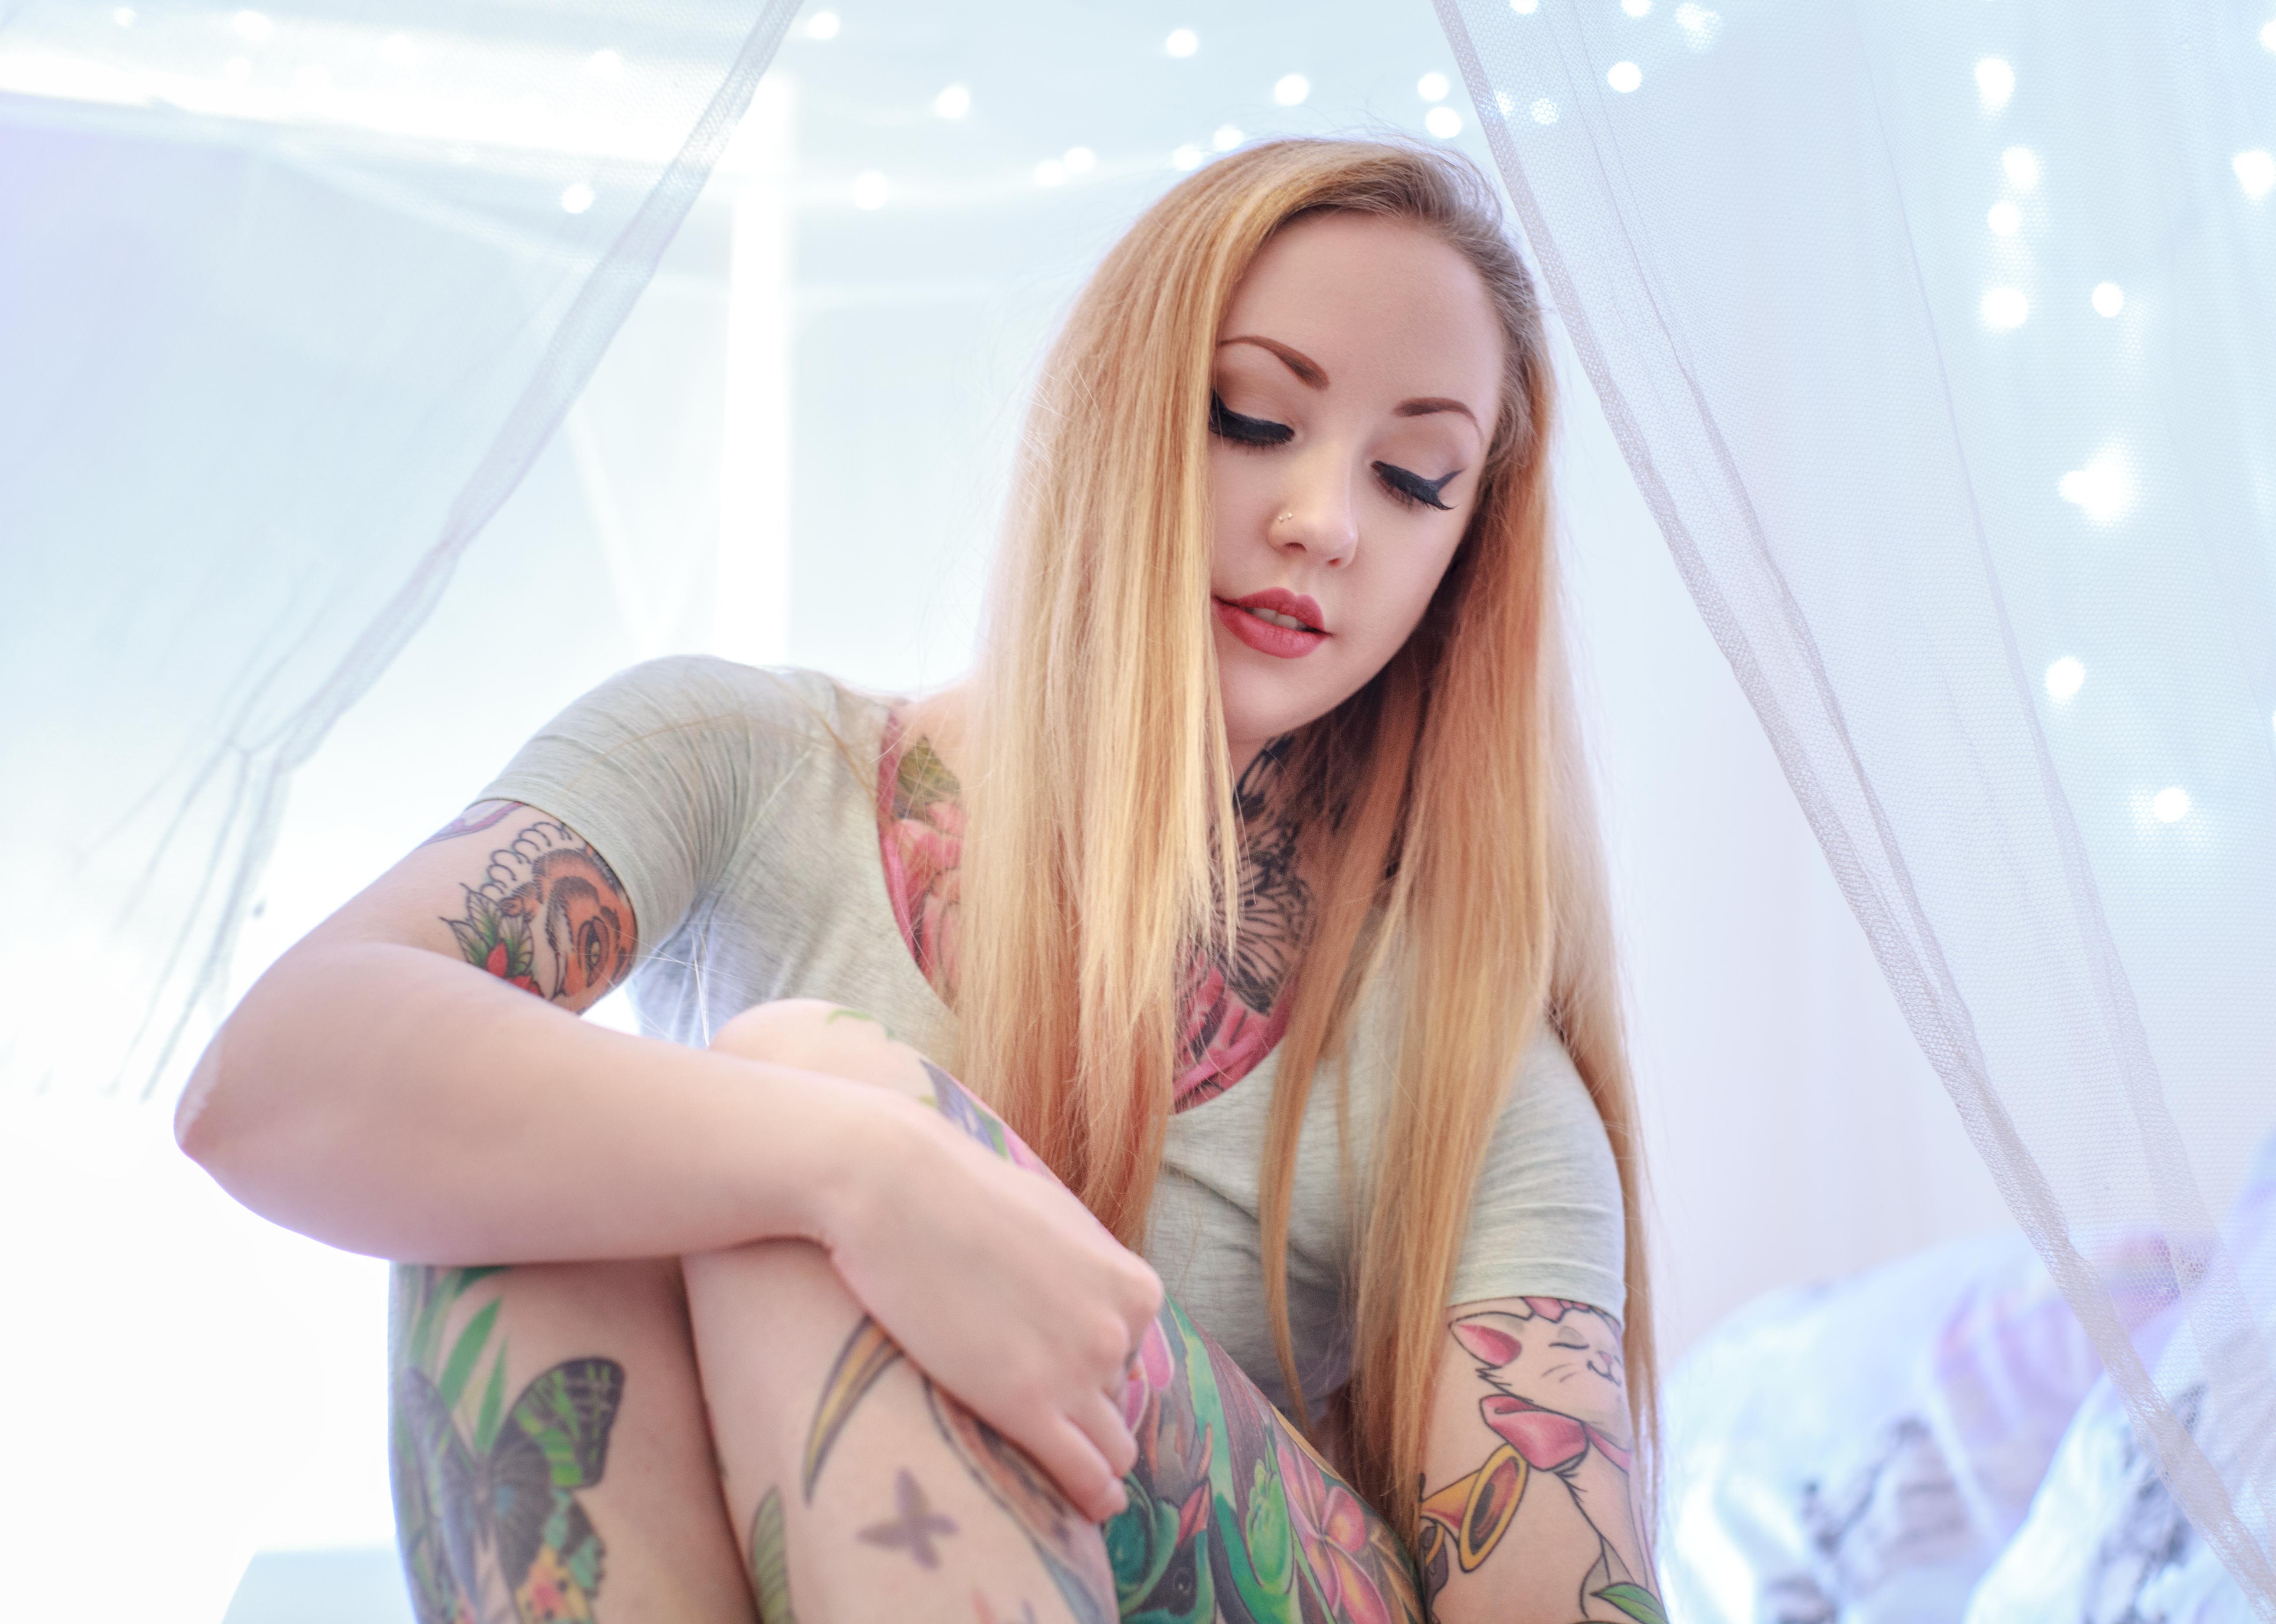
tattoo, person, people, girl, woman, hair, cute, face, blond, facial expression, skin, pink, beauty, long hair, hairstyle, lip, smile, fashion, arm, eye, cool, photo shoot, photography, outerwear, leg, happy, model, sitting, hand, brown hair, dress, fashion accessory, hair coloring, portrait photography, eyelash